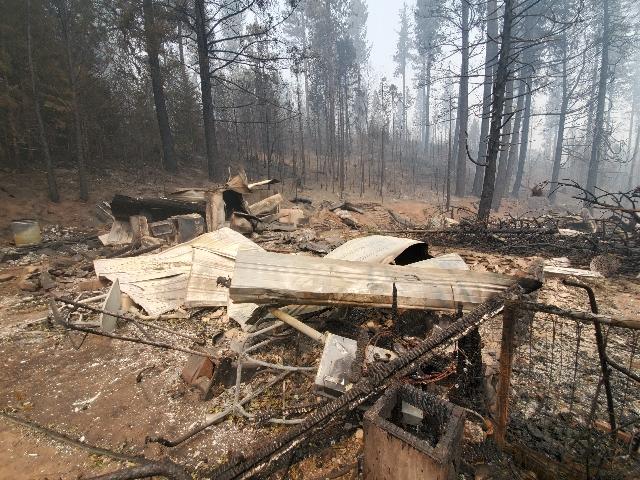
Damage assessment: destroyed